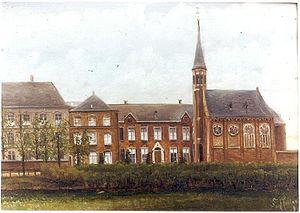
Velp est un village néerlandais dans le nord-est de la province du Brabant-Septentrional sur la rive gauche de la Meuse en aval de Grave. Velp a été une commune indépendante jusqu'en 1942, année de rattachement à la commune de Grave. Le 1ᵉʳ janvier 2007, Velp compte 1 611 habitants.